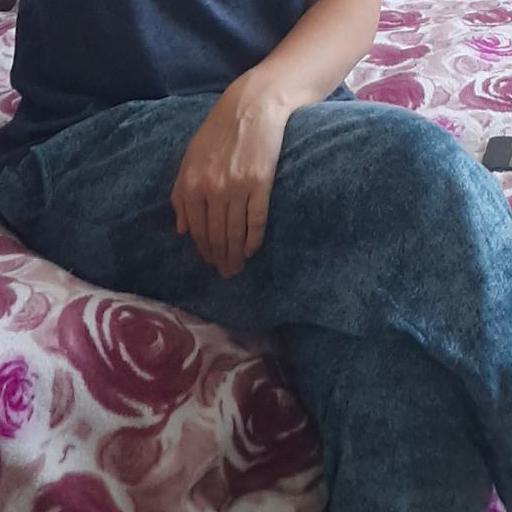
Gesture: no_gesture